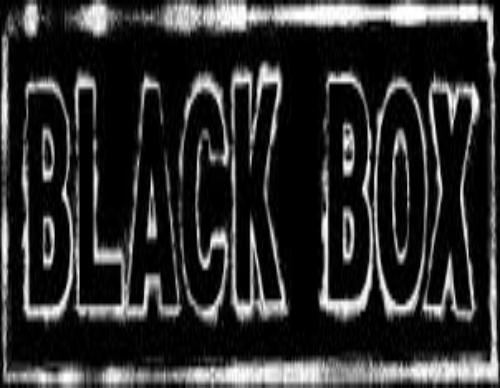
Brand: Black Box Distribution
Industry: Electronic